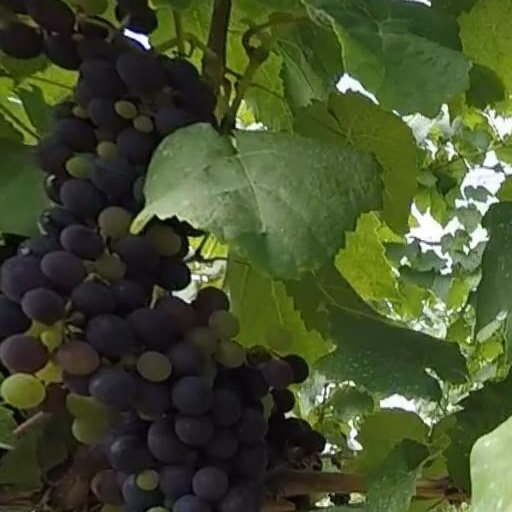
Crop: grape